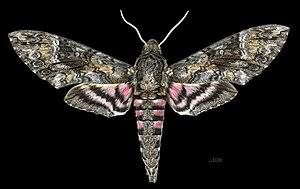
Agrius cingulata est une espèce de lépidoptères de la famille des Sphingidae, sous-famille des Sphinginae, tribu des Acherontiini, originaire des régions tropicales d'Amérique. C'est l'espèce-type du genre Agrius.